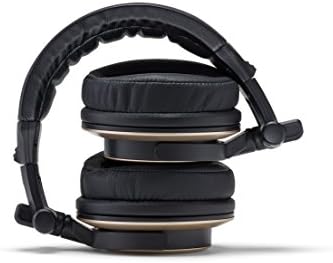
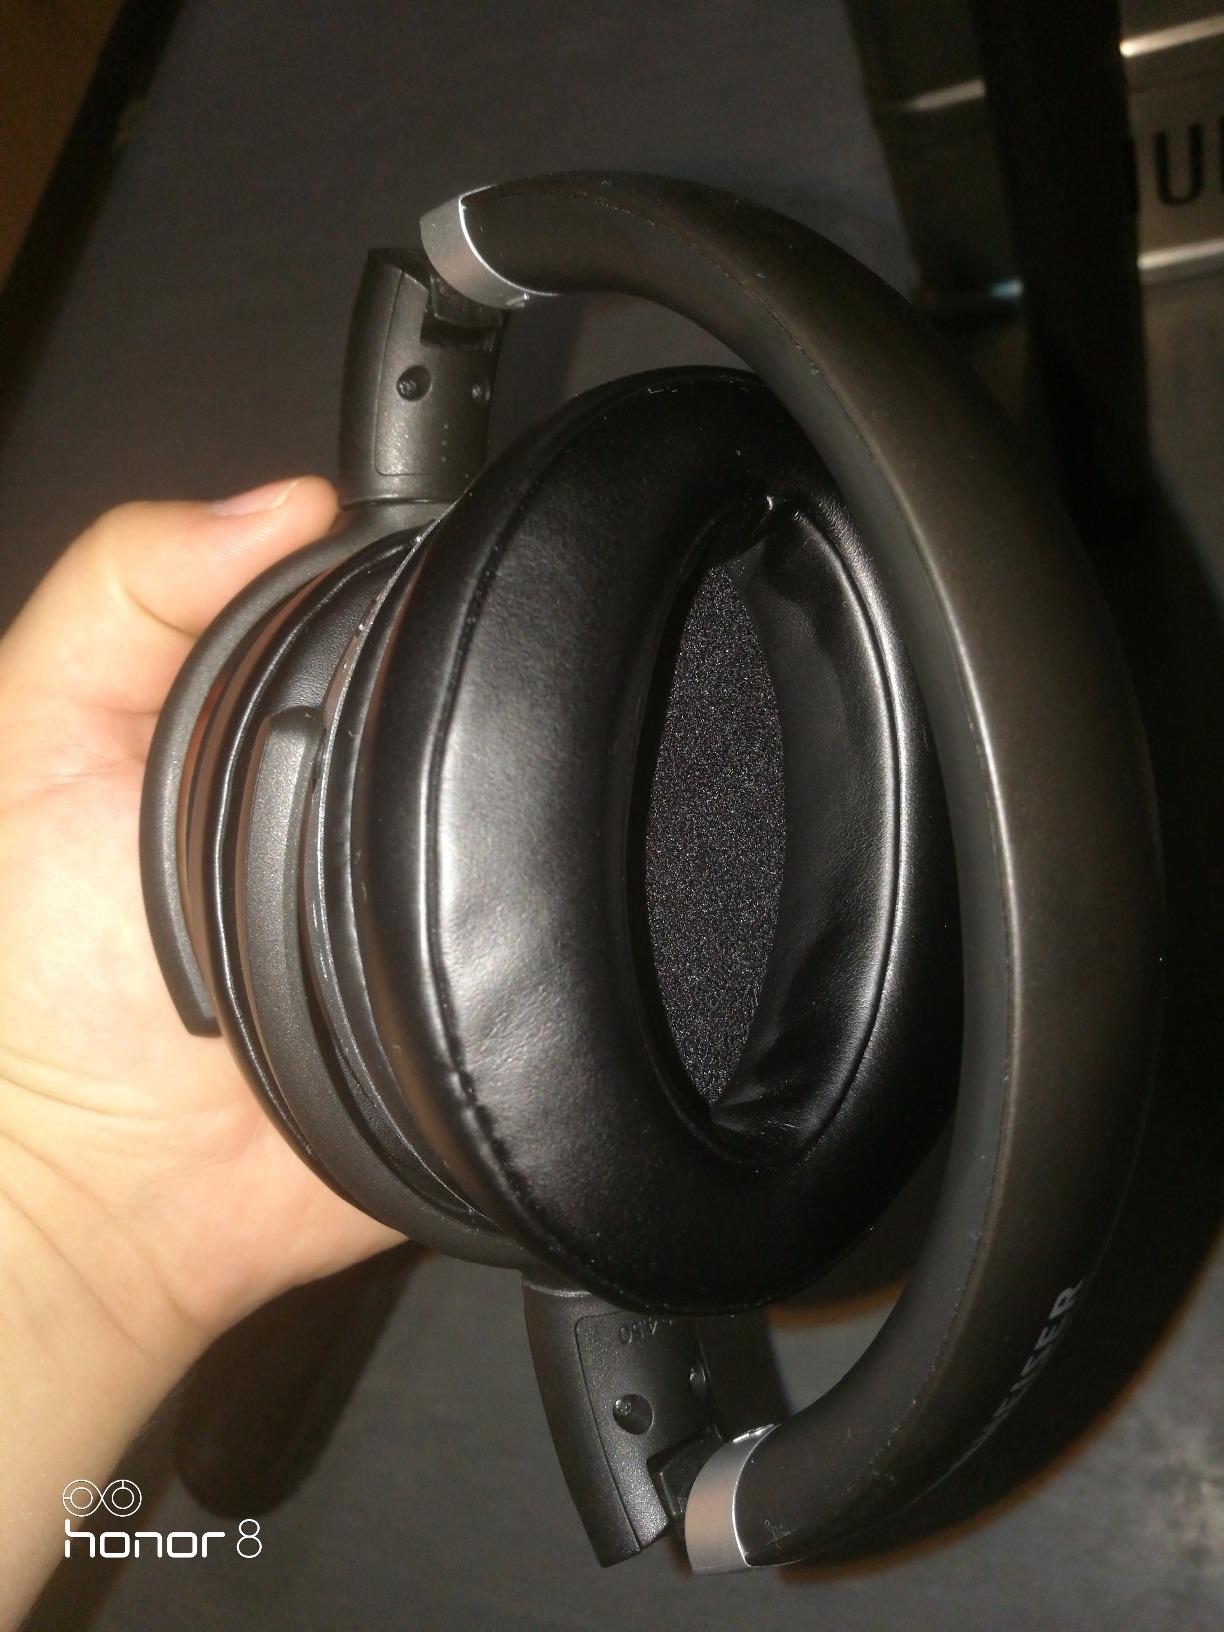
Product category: headphones
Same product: no